Opie and Anthony's Traveling Virus Comedy Tour

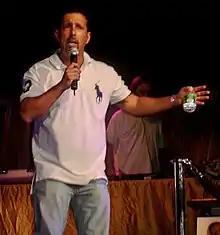
Rich Vos performing at the 2006 tour

The first tour ran for four dates in August and September 2006, and was self-billed as The Comedy Event of 2006.